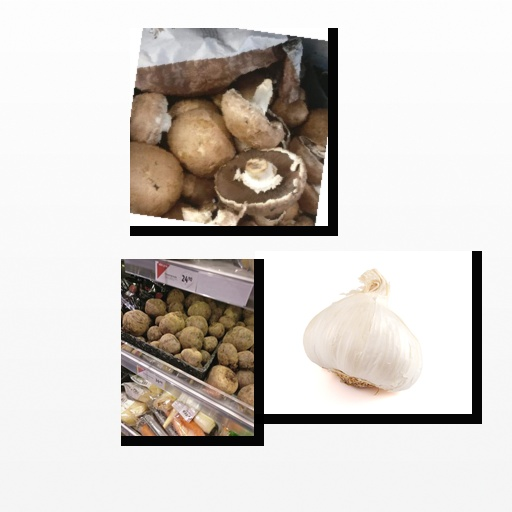
Food items: beetroot, mushroom, garlic